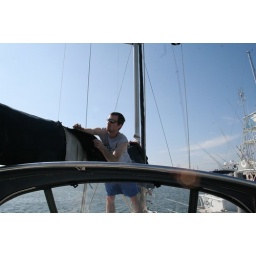
removing the sail cover on bobby's 39' boat in california